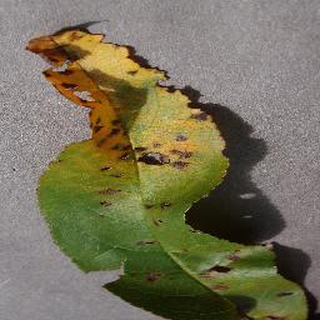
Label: peach_bacterial_spot